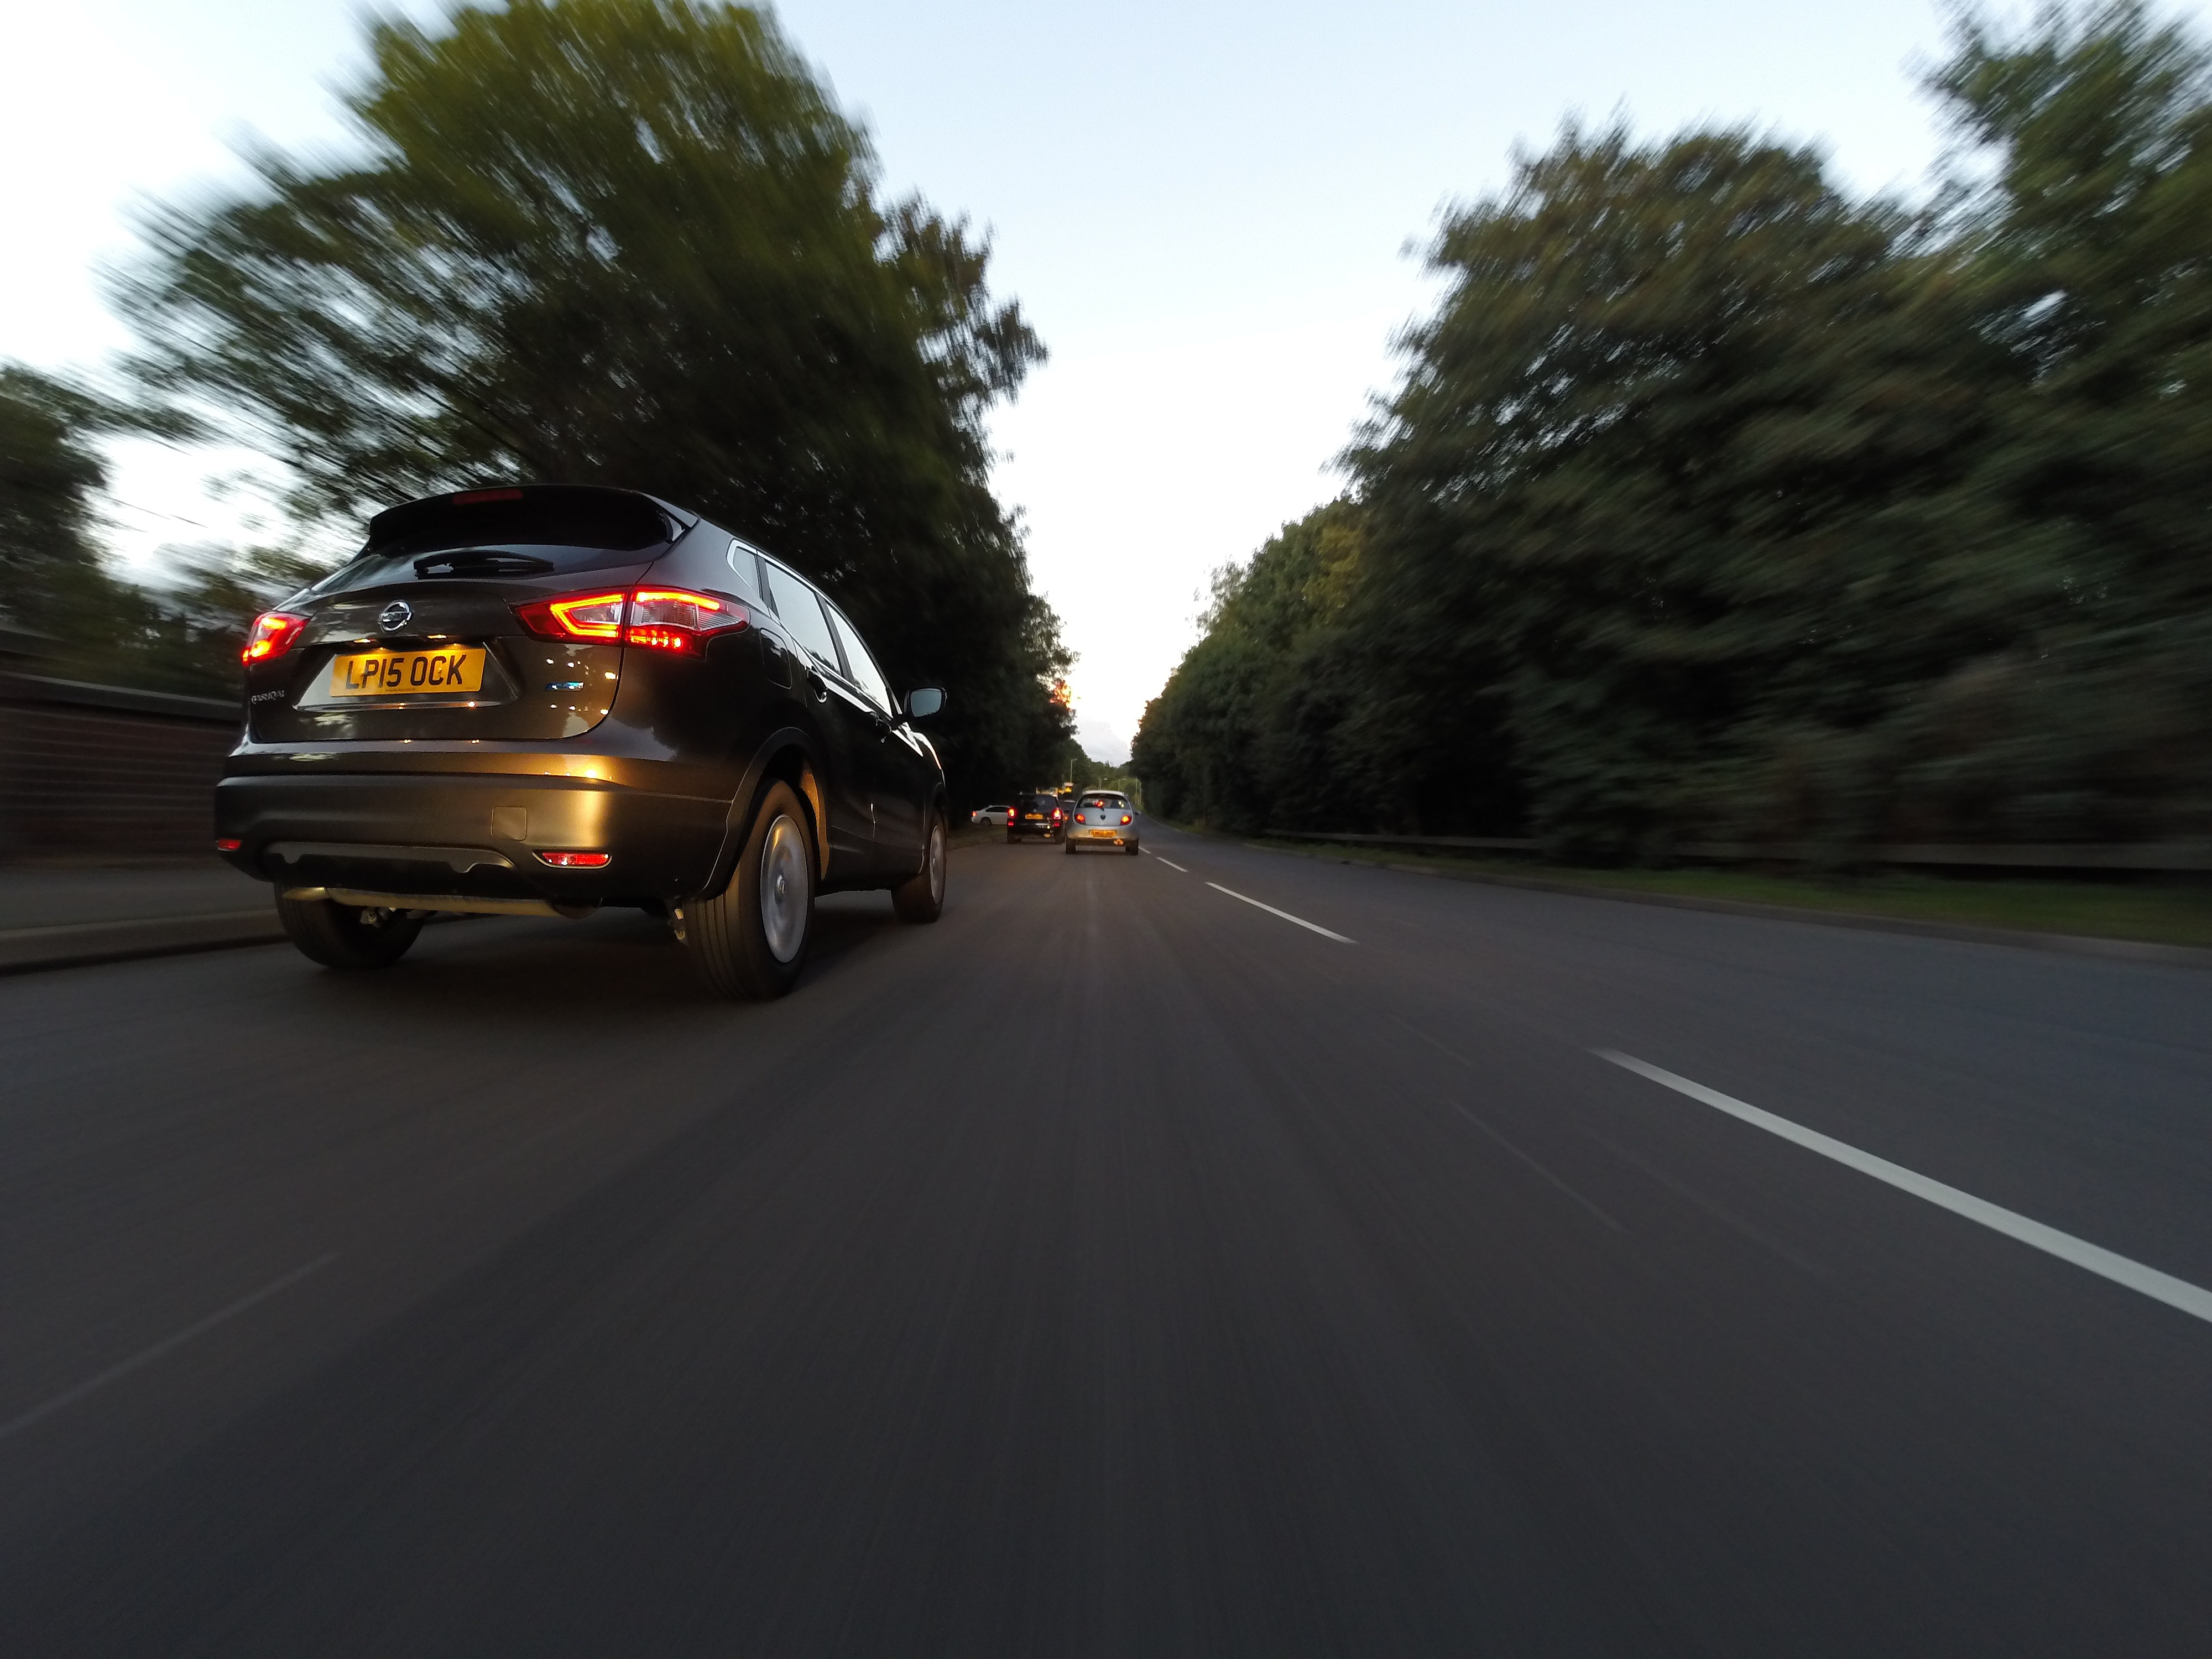
land vehicle, vehicle, road, car, lane, automotive design, mode of transport, transport, infrastructure, sport utility vehicle, highway, family car, crossover suv, asphalt, kia sportage, road trip, road surface, Mini SUV, kia motors, hot hatch, compact sport utility vehicle, driving, street